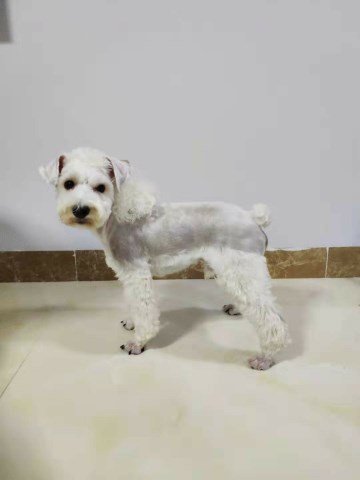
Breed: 2342-n000102-miniature_schnauzer